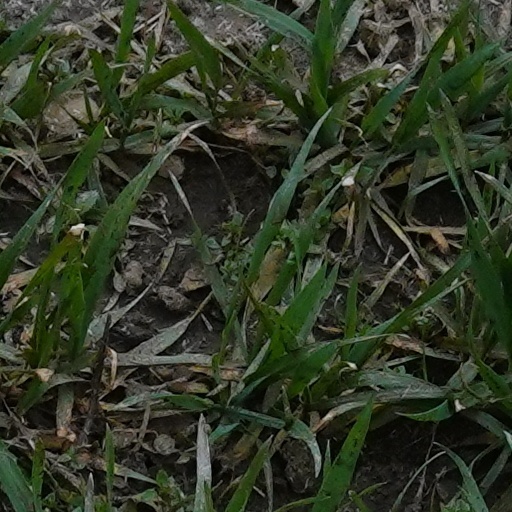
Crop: wheat